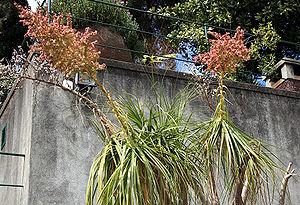
Beaucarnea recurvata, le Beaucarnéa, Arbre bouteille ou Pied d'éléphant est une espèce de la famille des Ruscaceae. Elle est souvent cultivée comme plante d'appartement dans les régions tempérées. Mais en pot sa croissance est lente. On l'appelle parfois arbre bouteille à cause de la base de son tronc renflée.